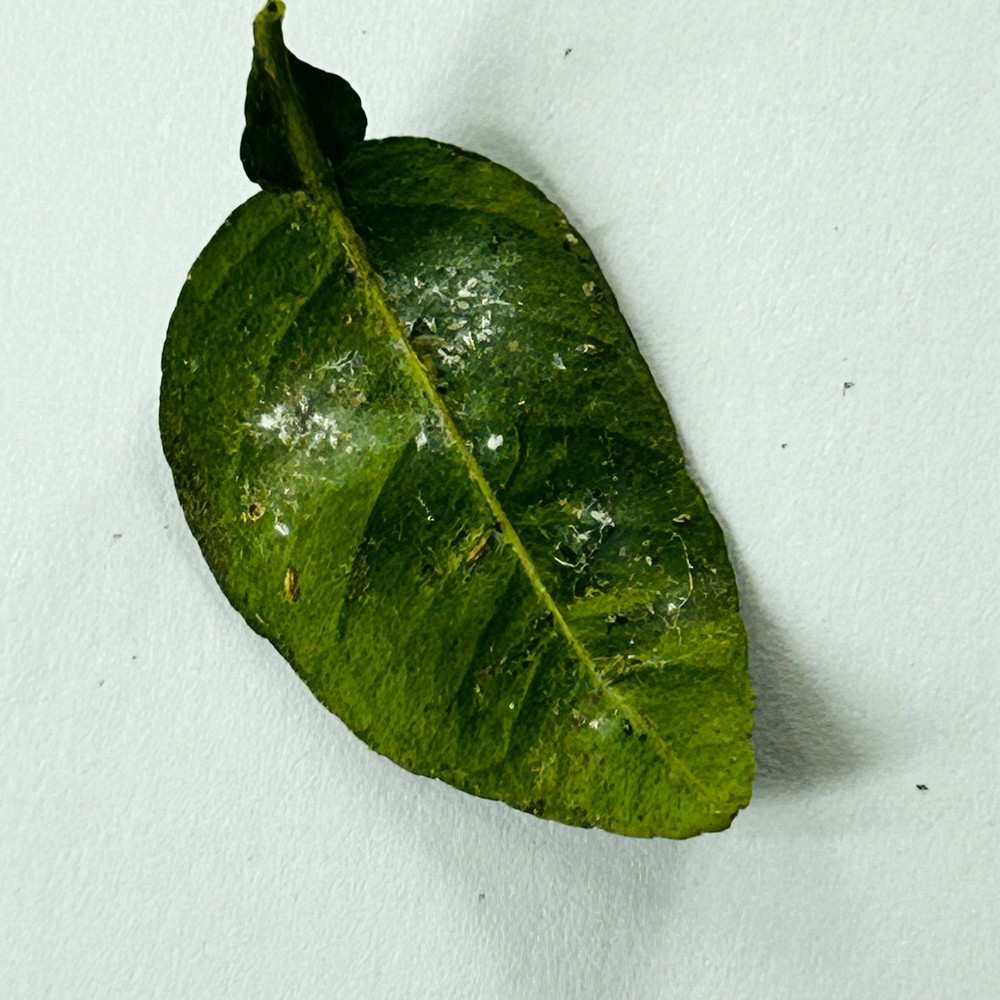
Label: Bacterial Blight